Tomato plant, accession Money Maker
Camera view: tilt-top (135 deg); turntable rotation: 120 degrees
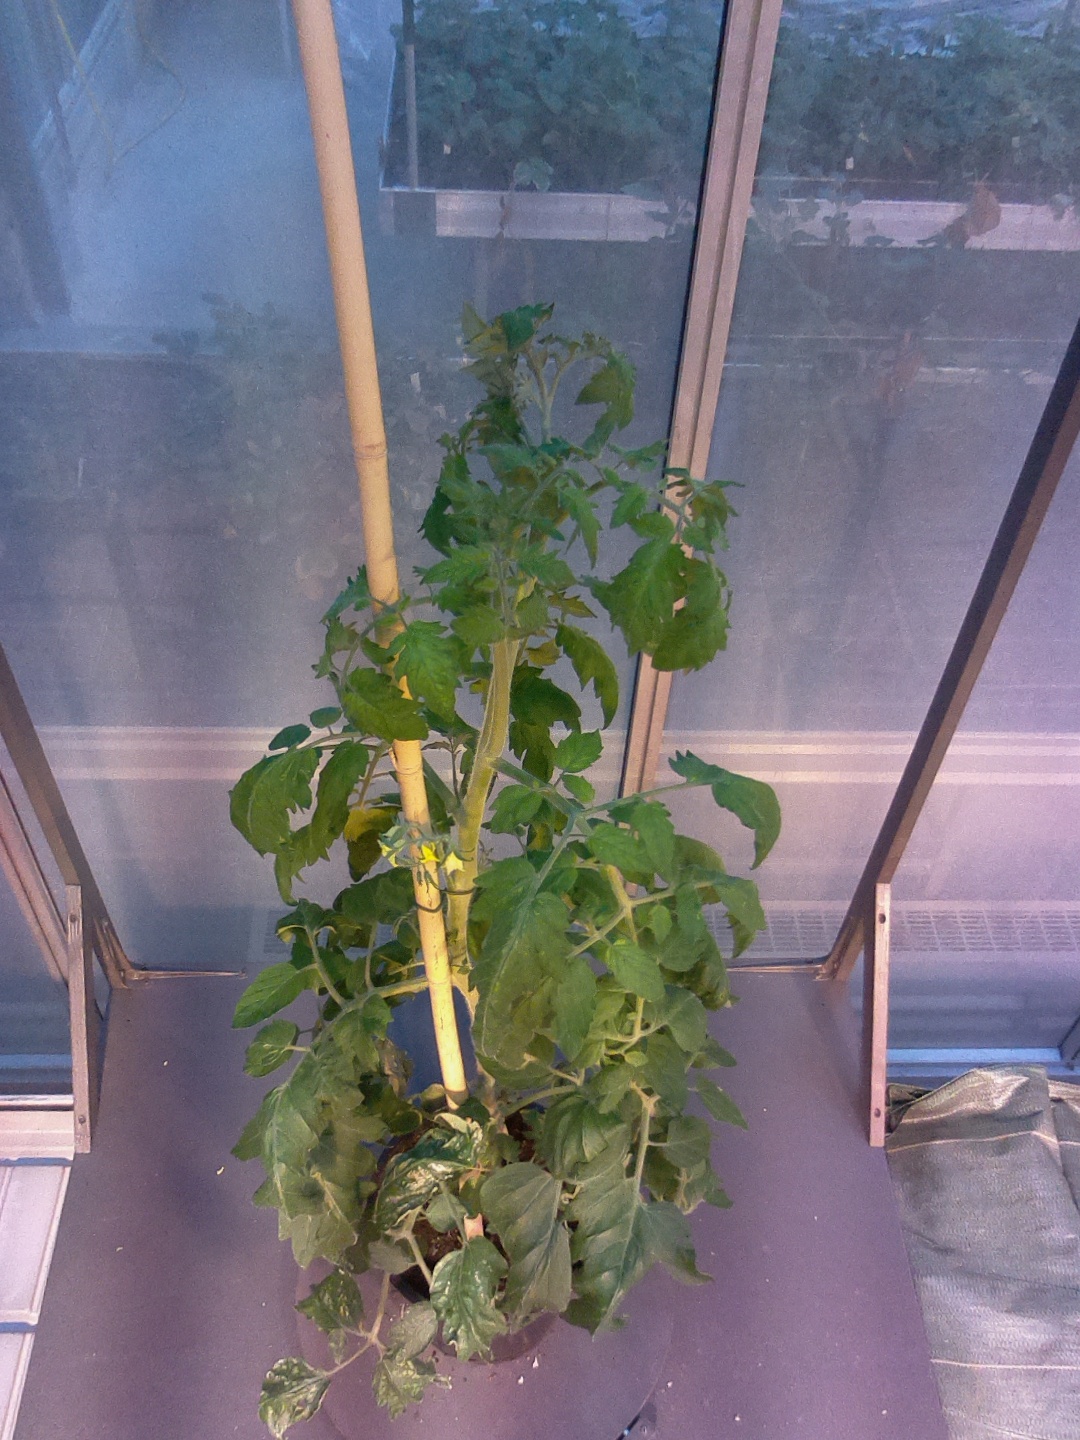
BBCH growth stage 69: End of flowering, 90%-100% of flowers open, more petals falling